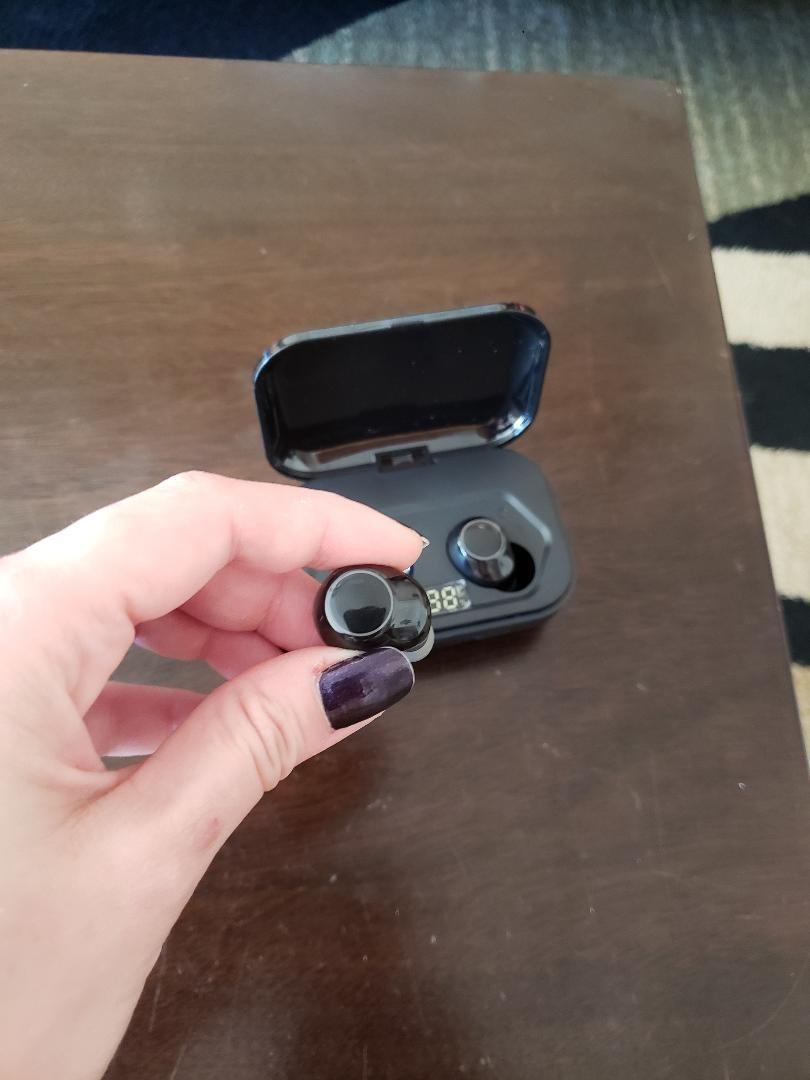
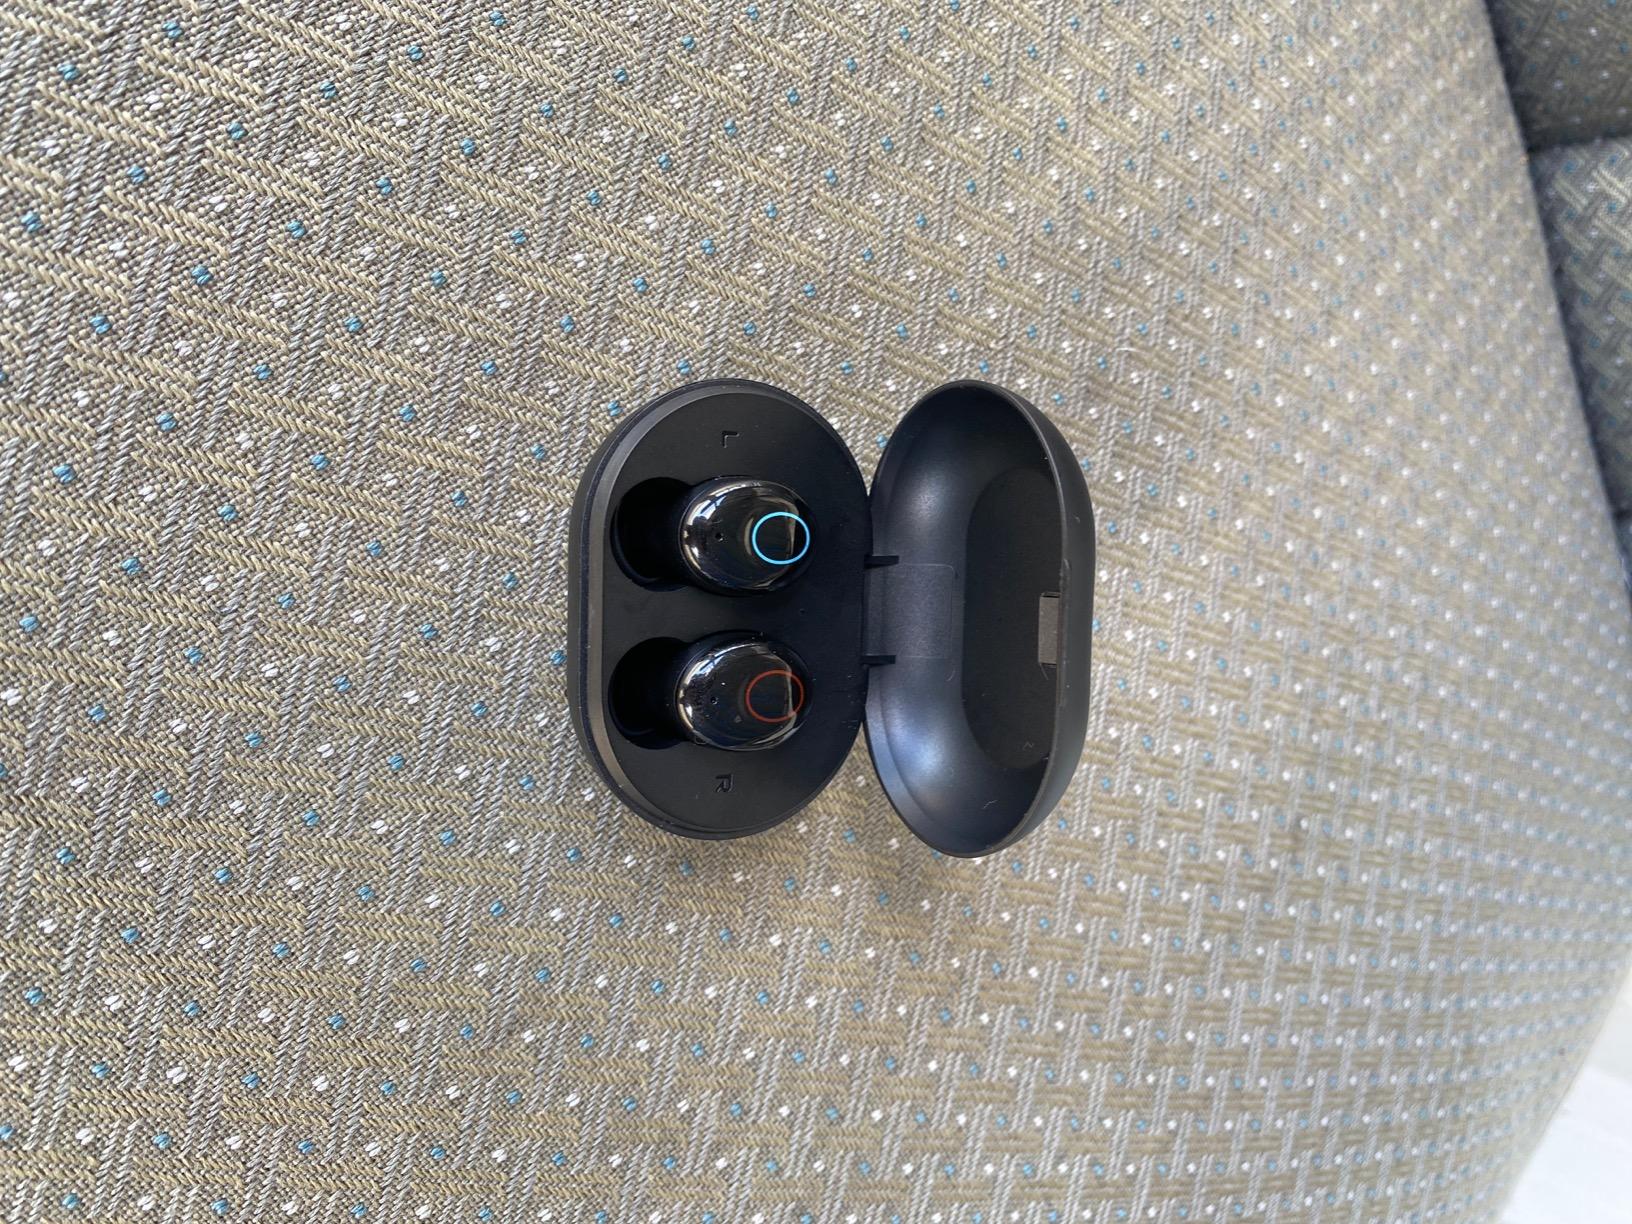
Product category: earbuds
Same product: no